William Harris (Birmingham Liberal)

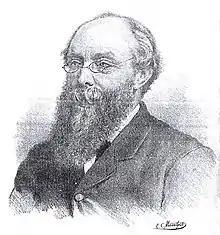

William Harris (1826 – 25 March 1911) was a Liberal politician and strategist in Birmingham, England, in an era of dramatic municipal reform. On his death, he was described by one obituary-writer as "one of the founders of modern Birmingham". J. L. Garvin called him "the Abbé Sieyès of Birmingham" (in allusion to one of the chief political theorists of the French Revolutionary era); and Asa Briggs "a most active and intelligent wire-puller behind the scenes". He was dubbed the "father of the Caucus", the highly organised and controversial Liberal party machine that had its origins in Birmingham, but was afterwards introduced at national level to the National Liberal Federation. He served as the first Chairman of the National Liberal Federation from 1877 to 1882. By profession he was an architect and surveyor; and he was also a prolific journalist and author.